Wrigley Trophy

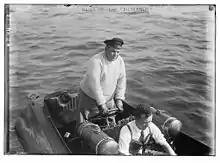
James A. Pugh of the Disturber III in 1912 who contested the awarding of the Wrigley Trophy

The Wrigley Trophy is an award given for motorboats. It was awarded as early as 1912 with a $1,500 cash prize. In 1912 the award was disputed when James A. Pugh contested the win by J. Stuart Blackton. He argued that Baby Reliance II was allowed a late entry and had already missed two rounds of competition.